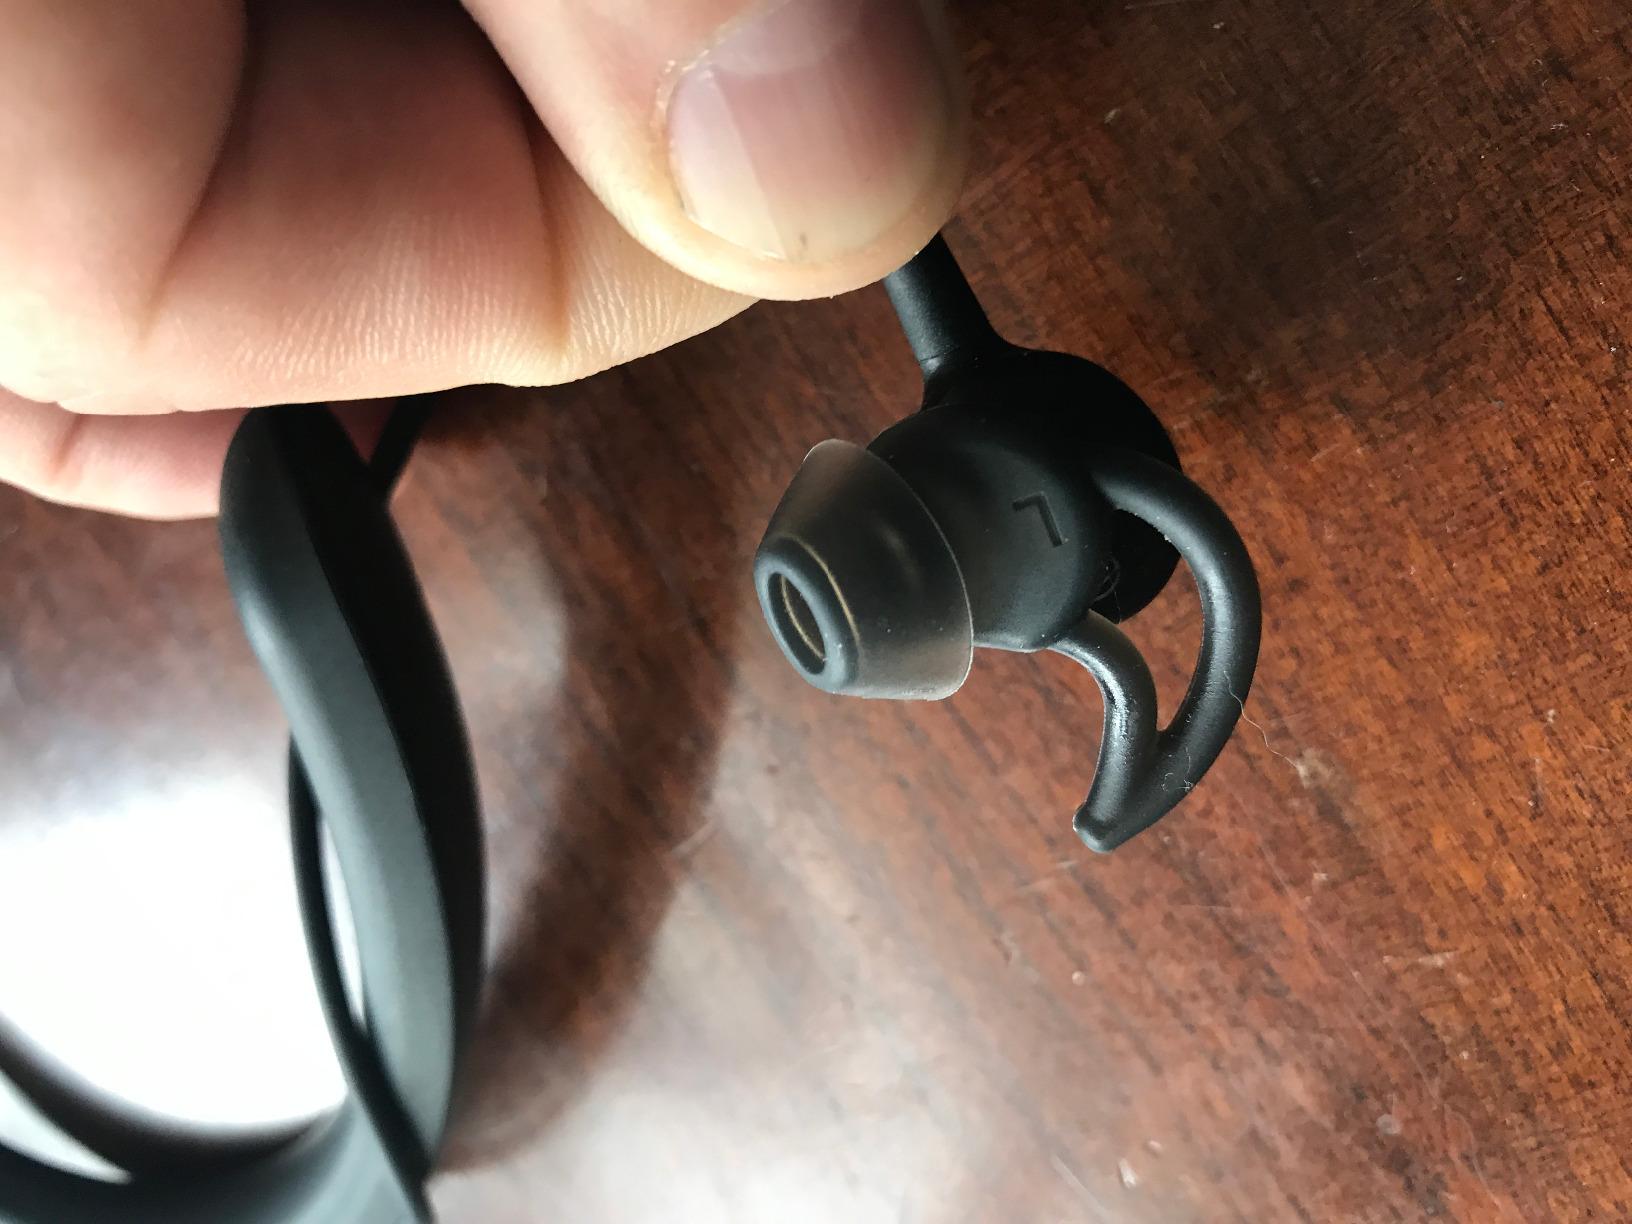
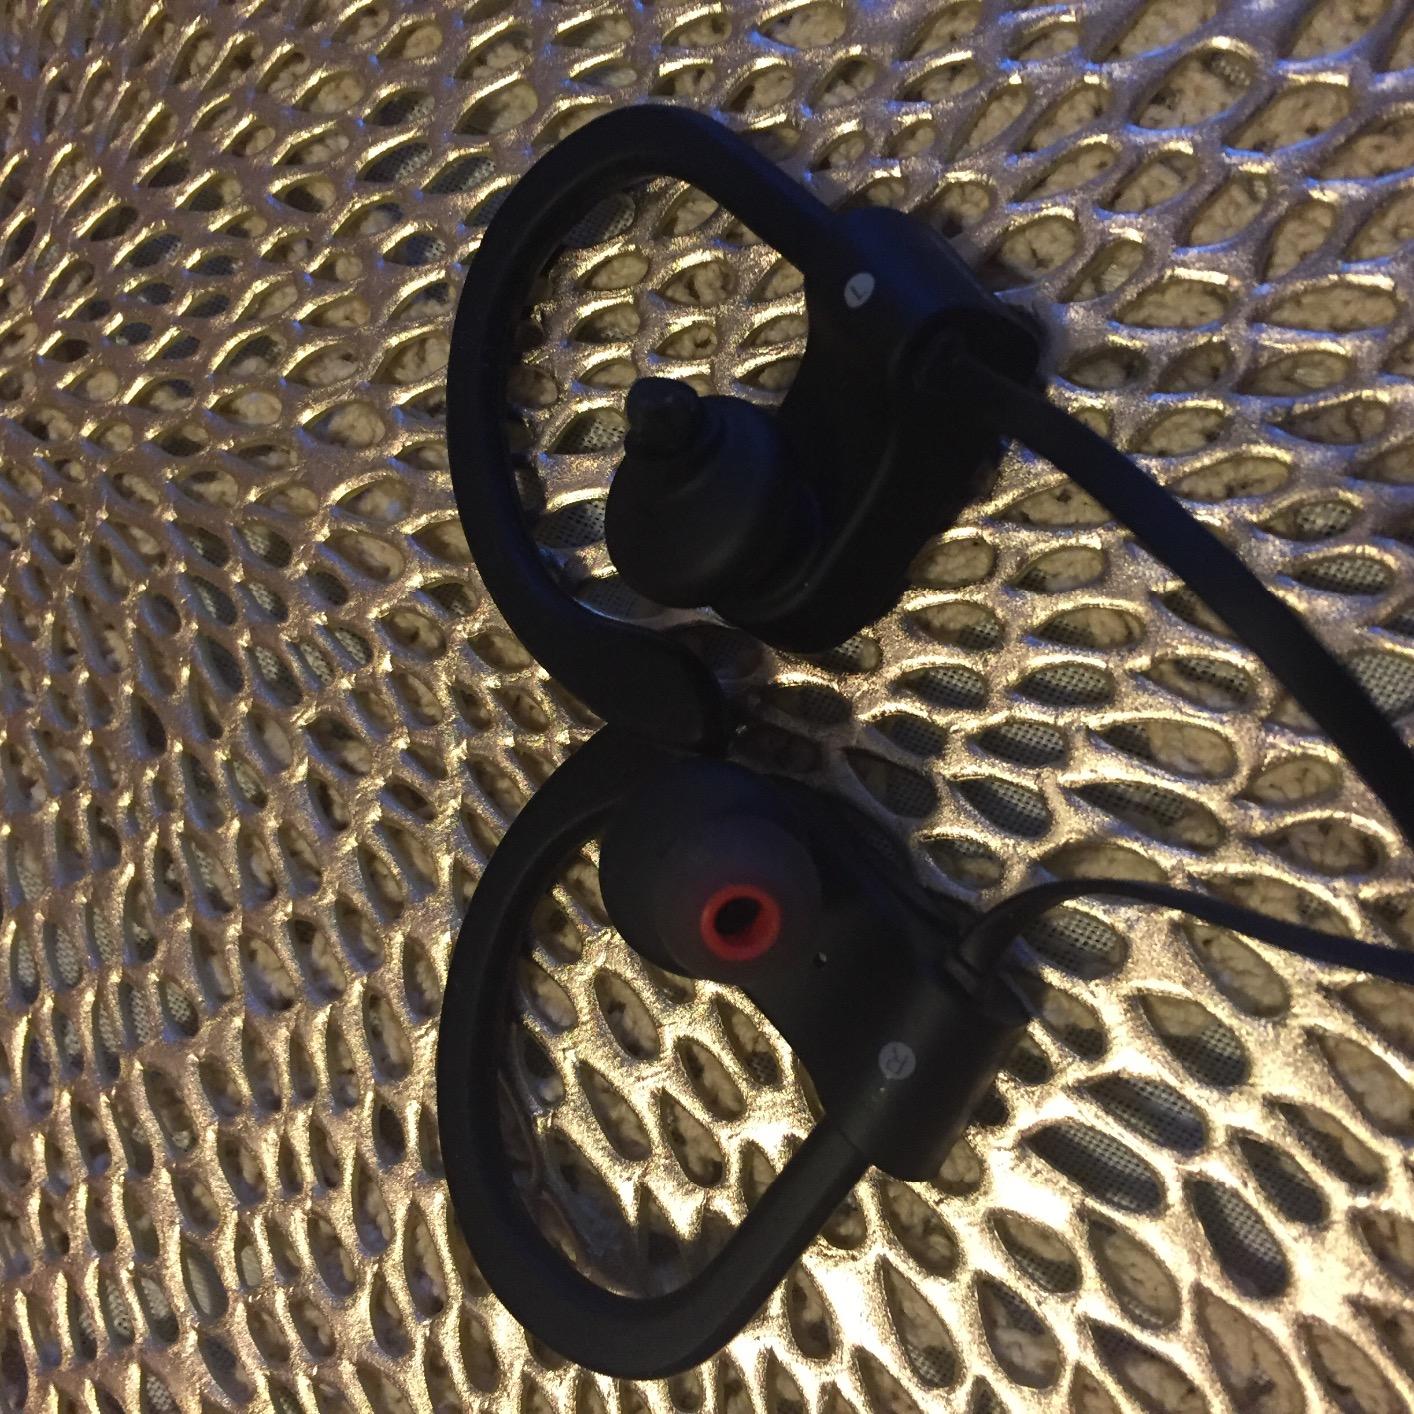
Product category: headphones
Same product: no